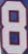
Number: 8